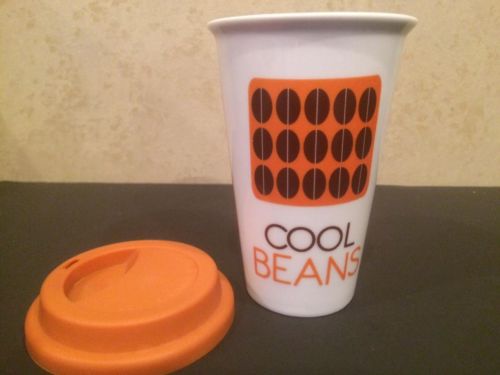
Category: mug